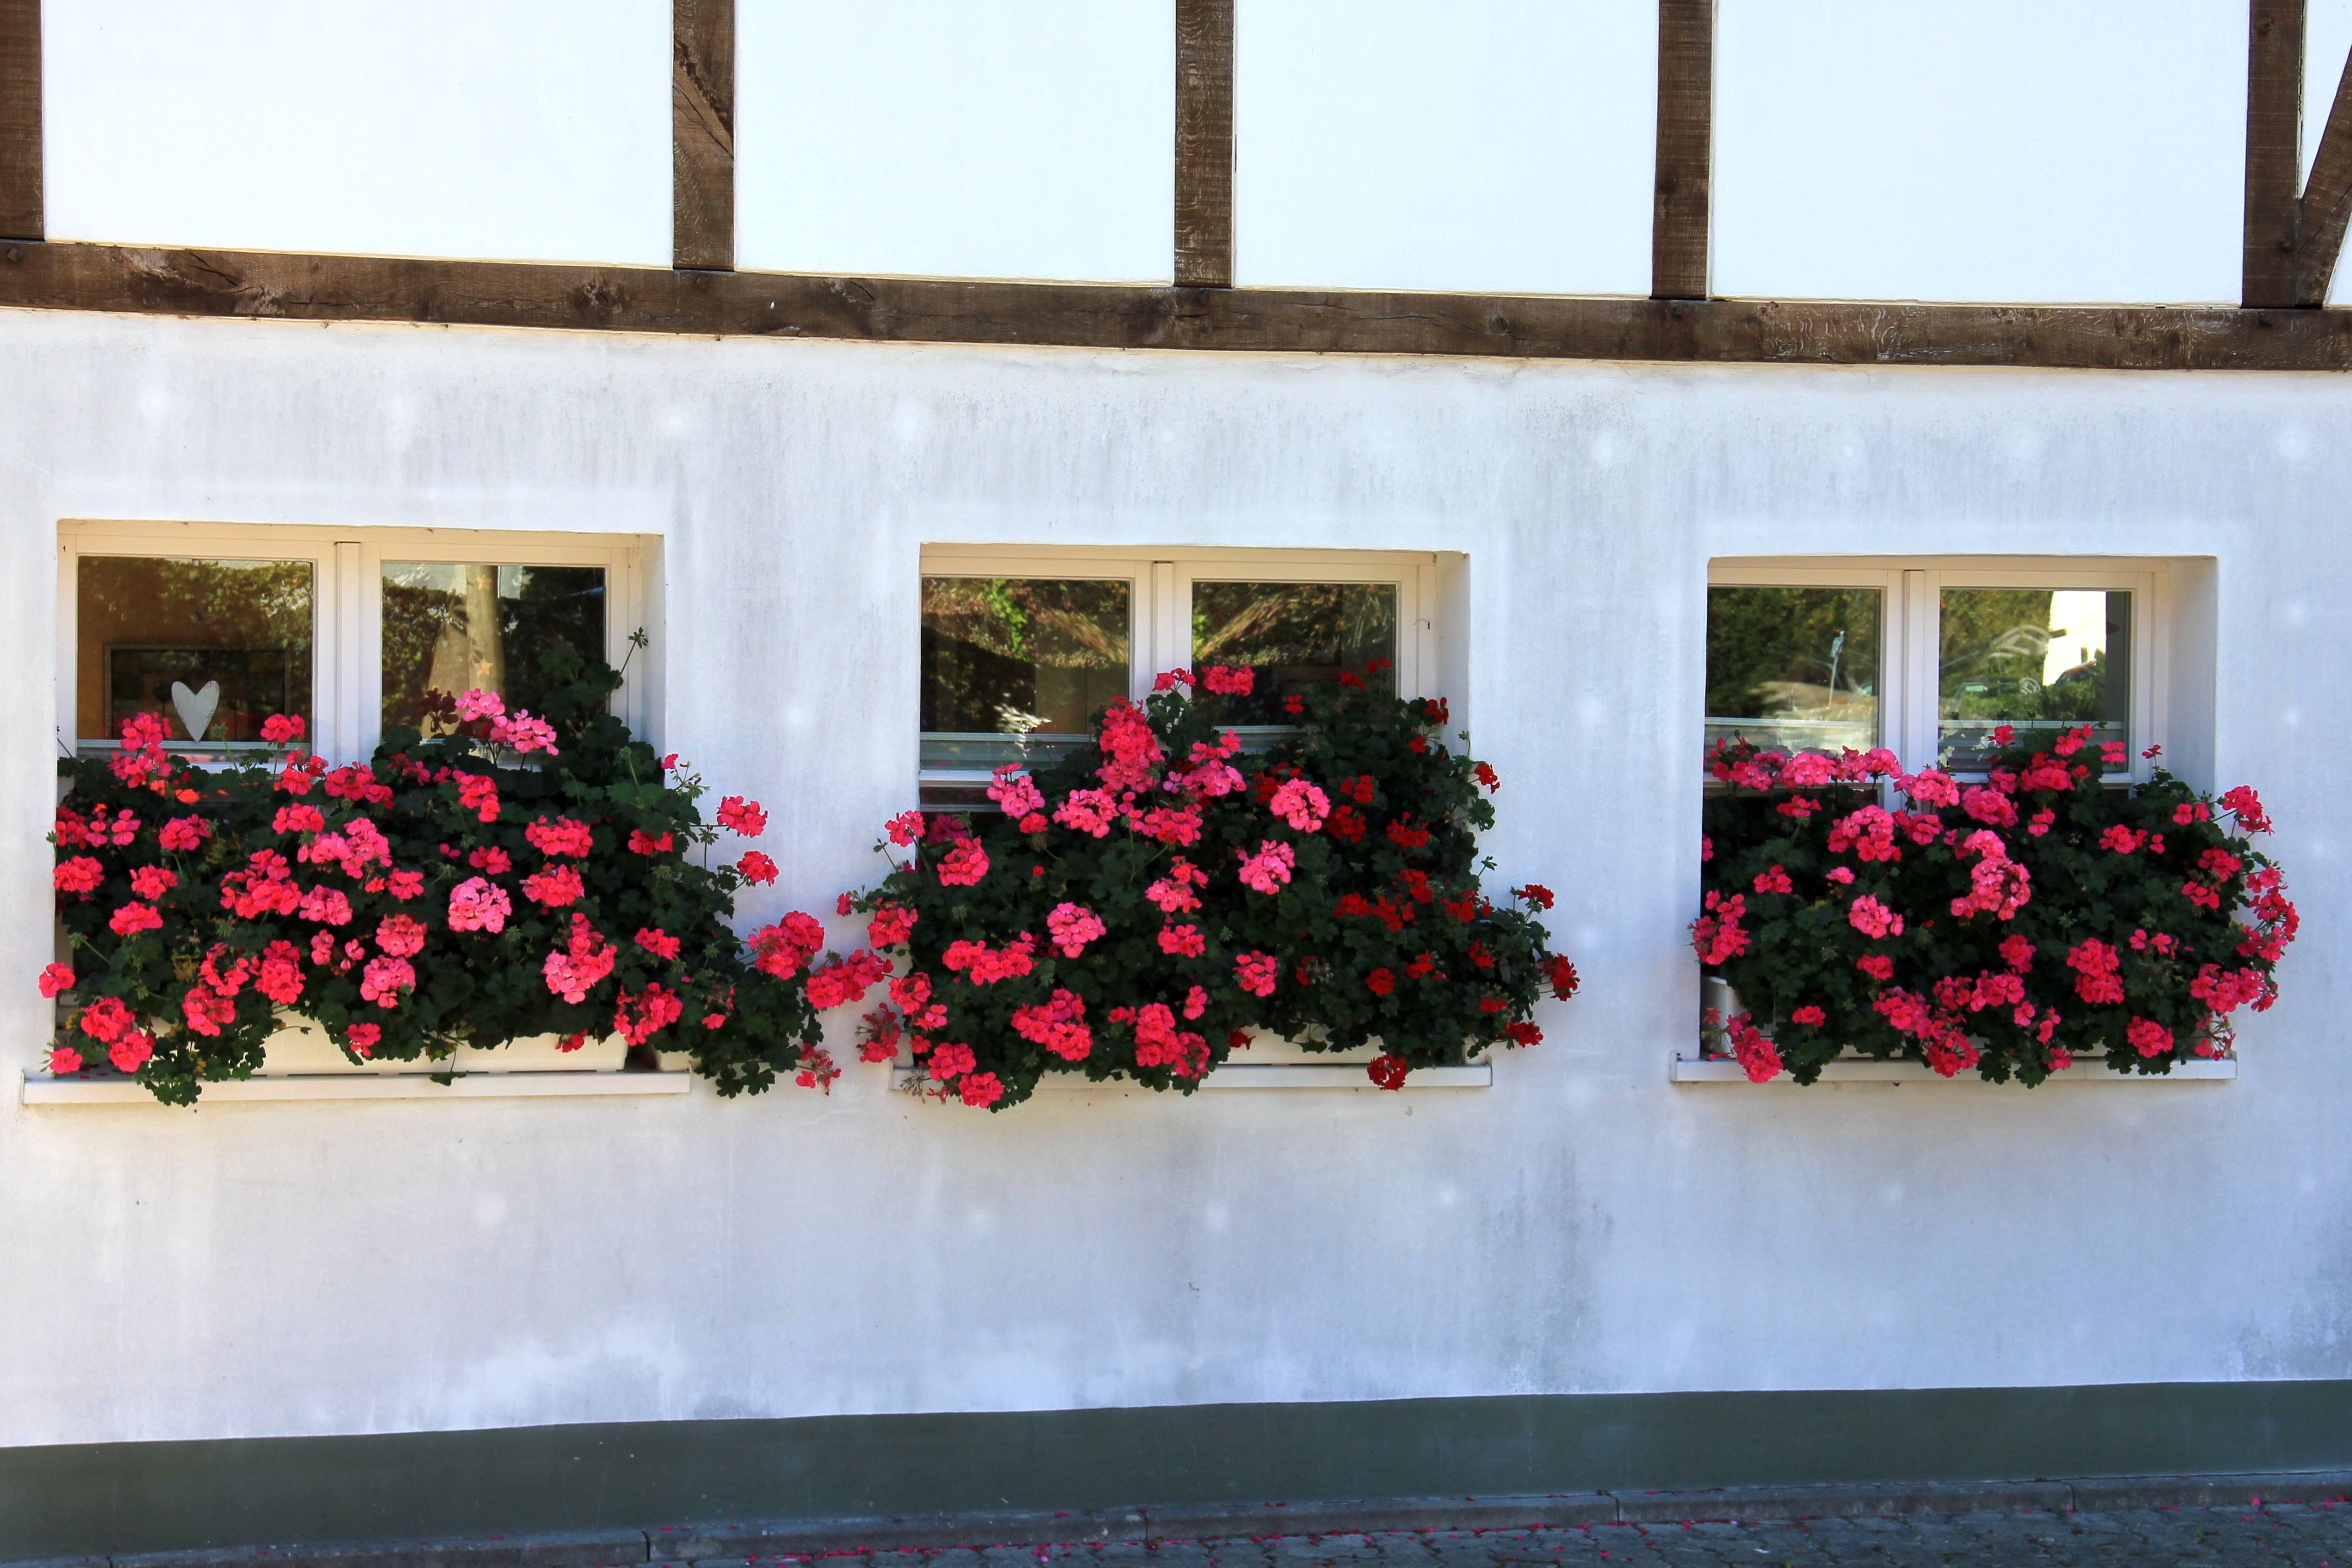
plant, flower, window, building, wall, spring, red, color, flora, flowers, interior design, geranium, art, floristry, fachwerkhaus, flower box, truss, balcony plants